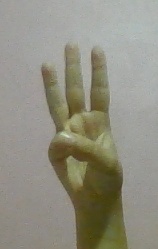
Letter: thaa